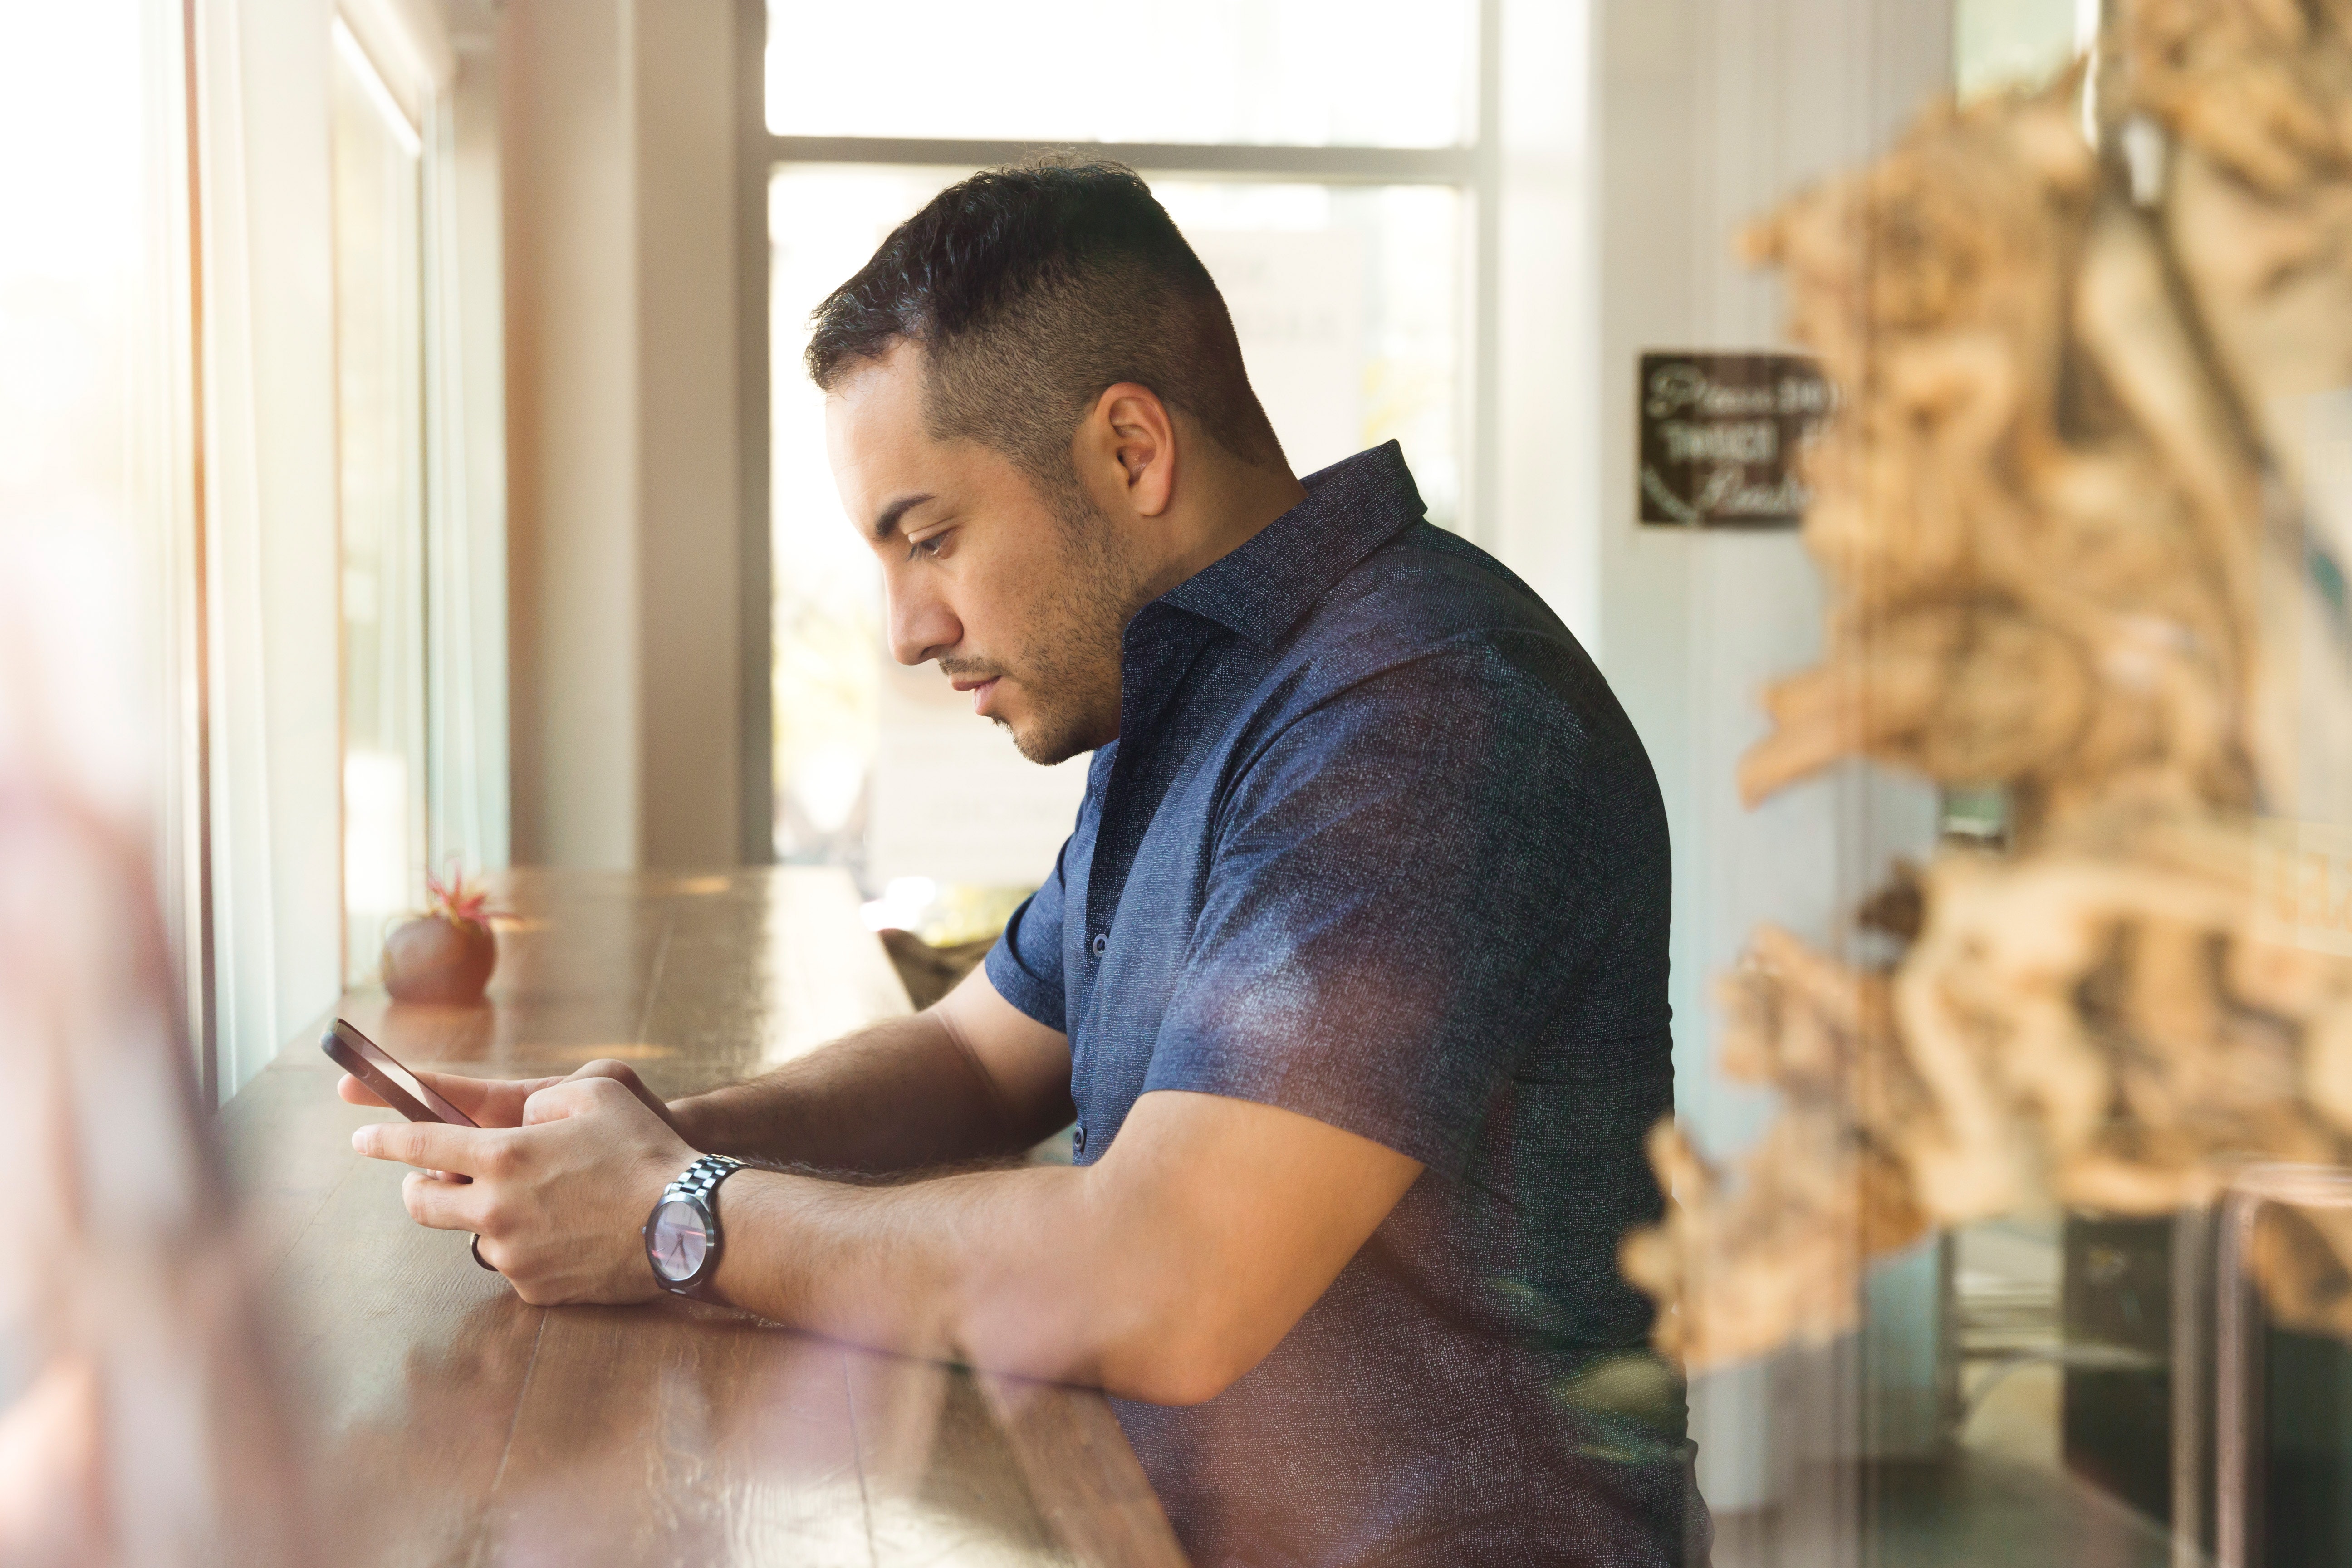
muscle, hand, room, photography, window, ear